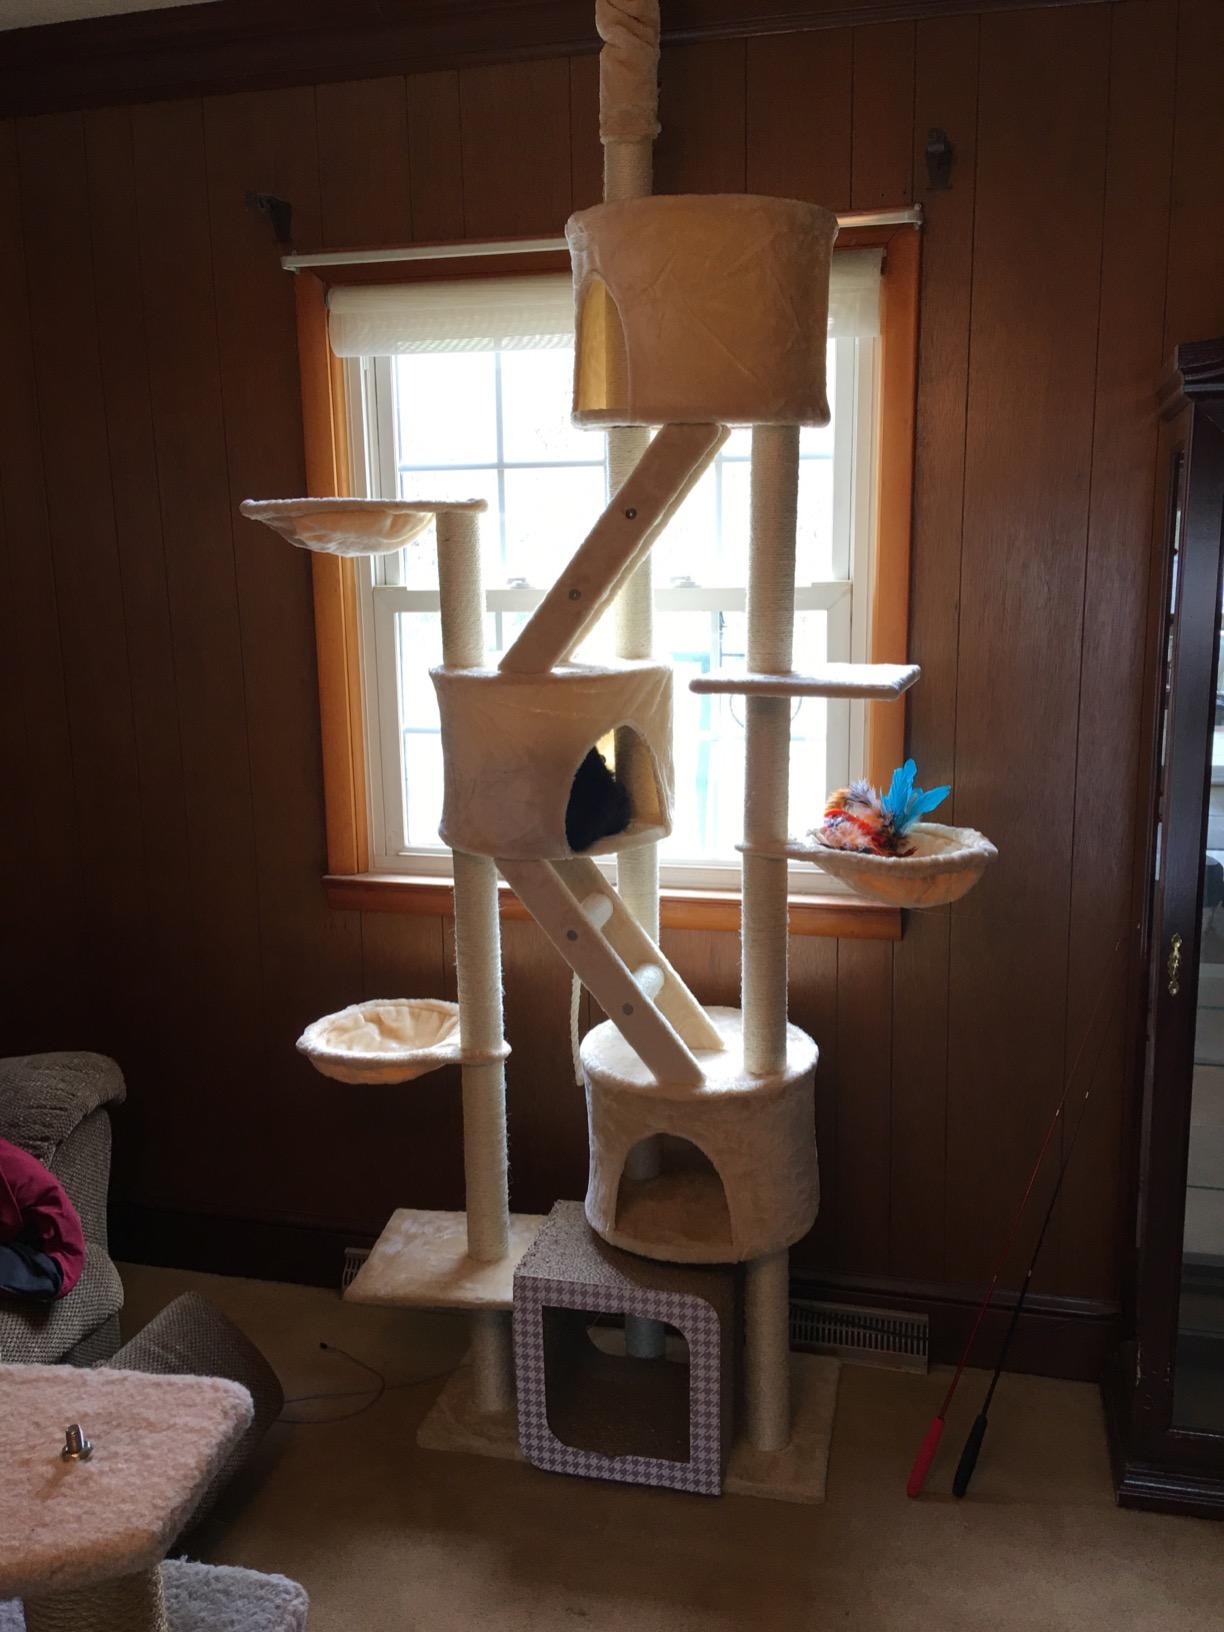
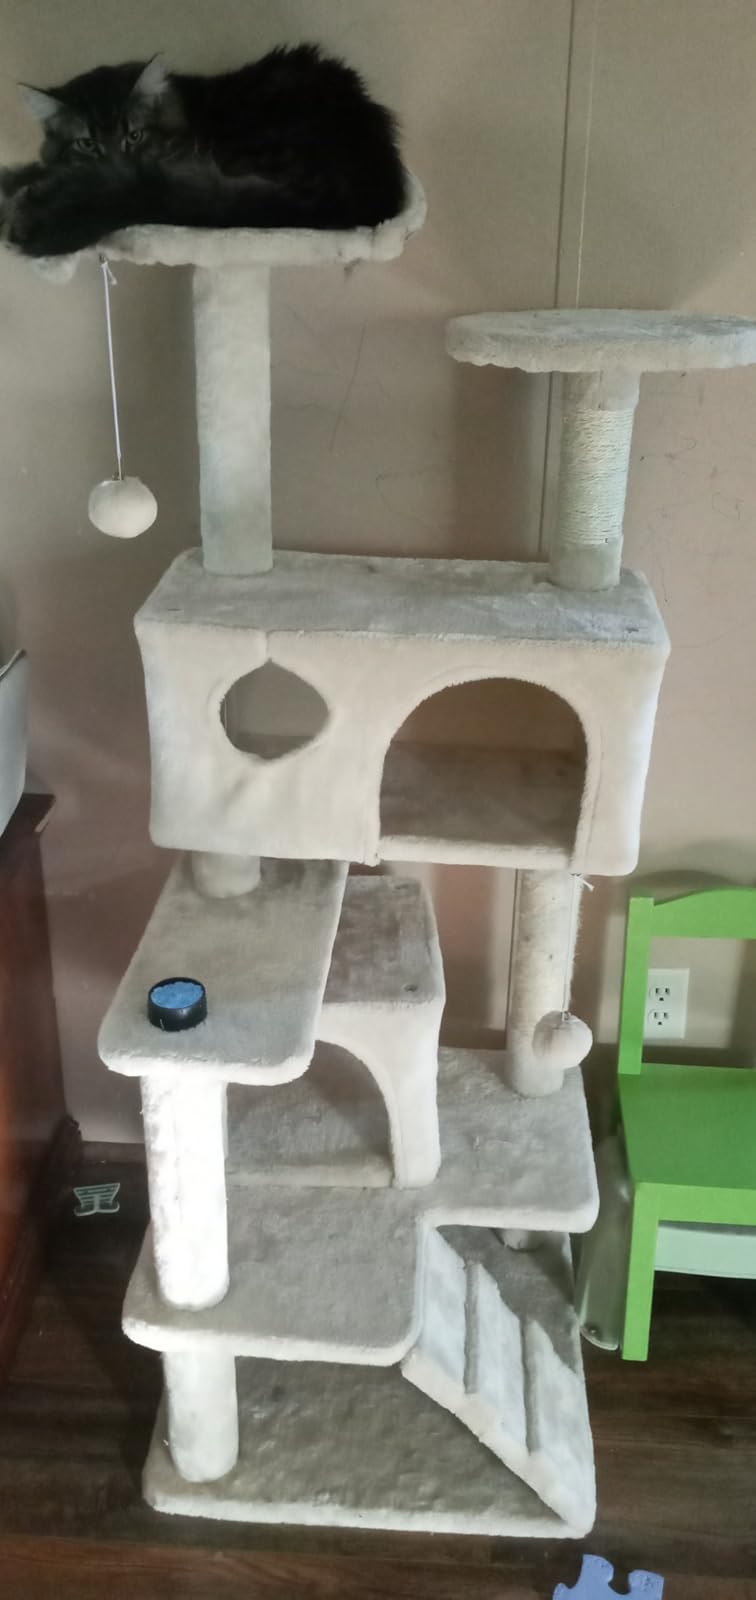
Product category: items_cat tree
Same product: no